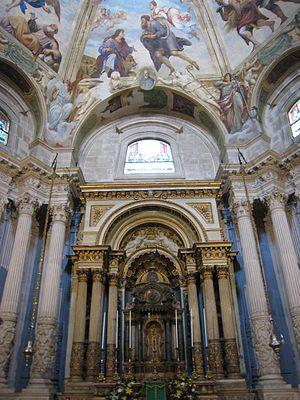
La cathédrale de Syracuse est une église catholique romaine de Syracuse, en Italie. Il s'agit de la cathédrale de l'archidiocèse de Syracuse.